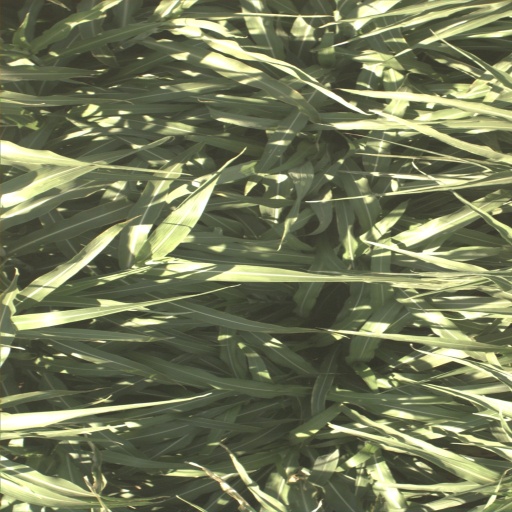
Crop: sorghum